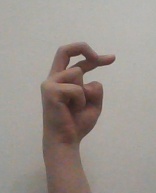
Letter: zay